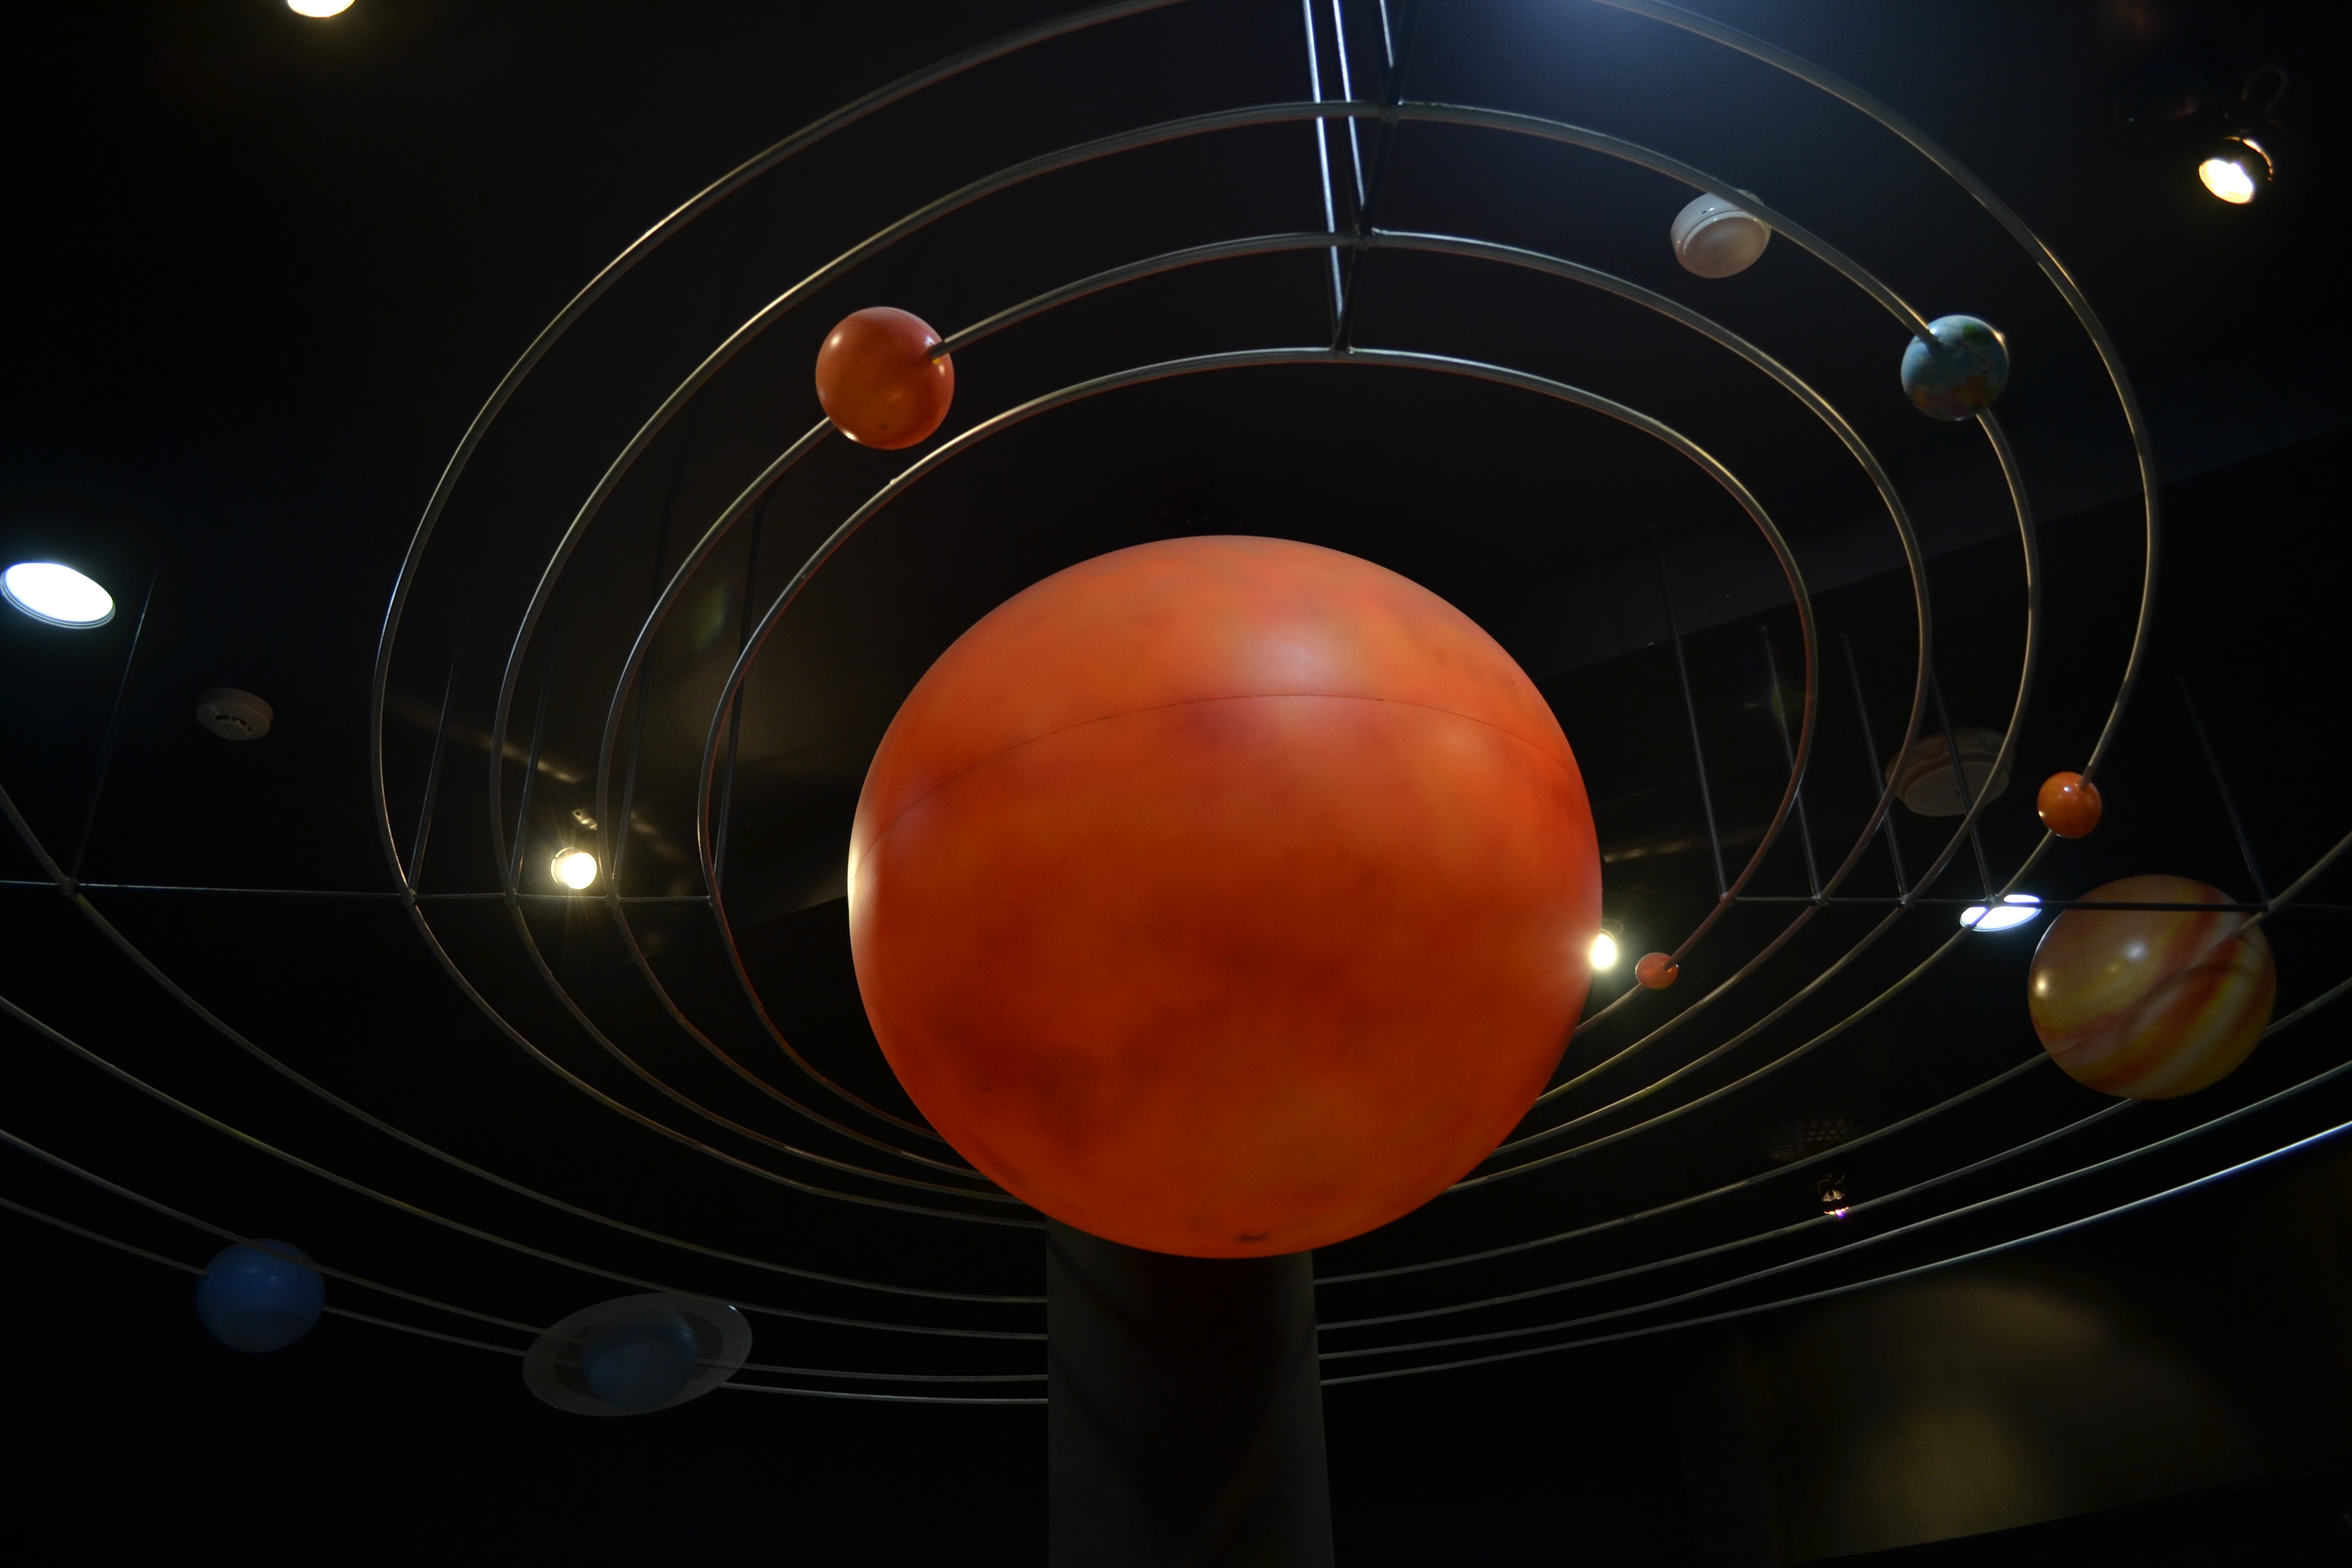
sun, atmosphere, model, vehicle, museum, space, galaxy, circle, thailand, outer space, theatre, astronomy, universe, planet, shape, screenshot, astronomical object, atmosphere of earth